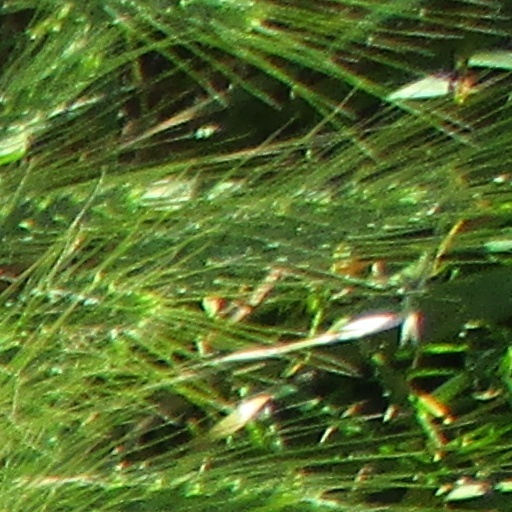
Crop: wheat